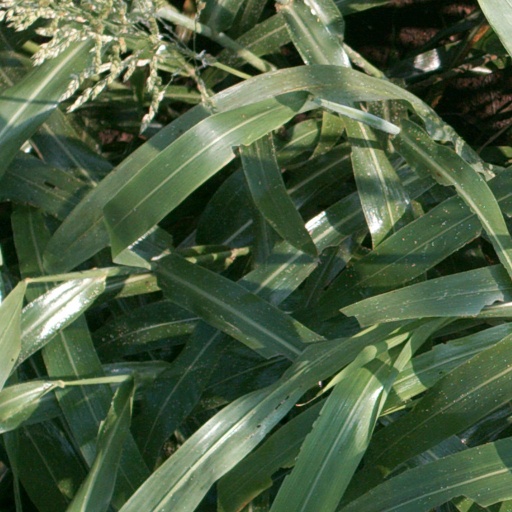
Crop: sorghum